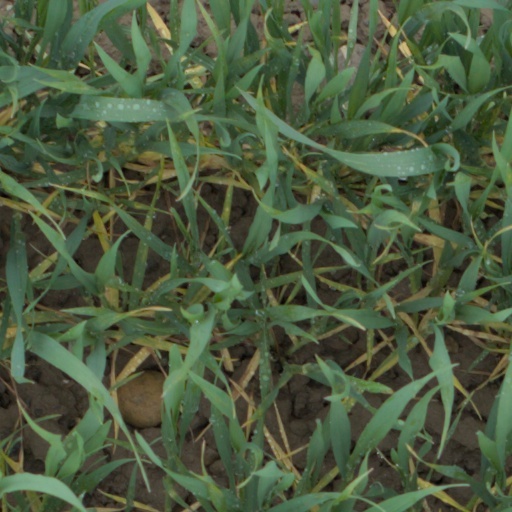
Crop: wheat